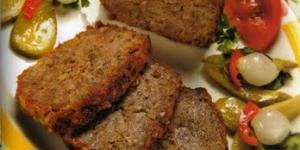
pan de carne argentino